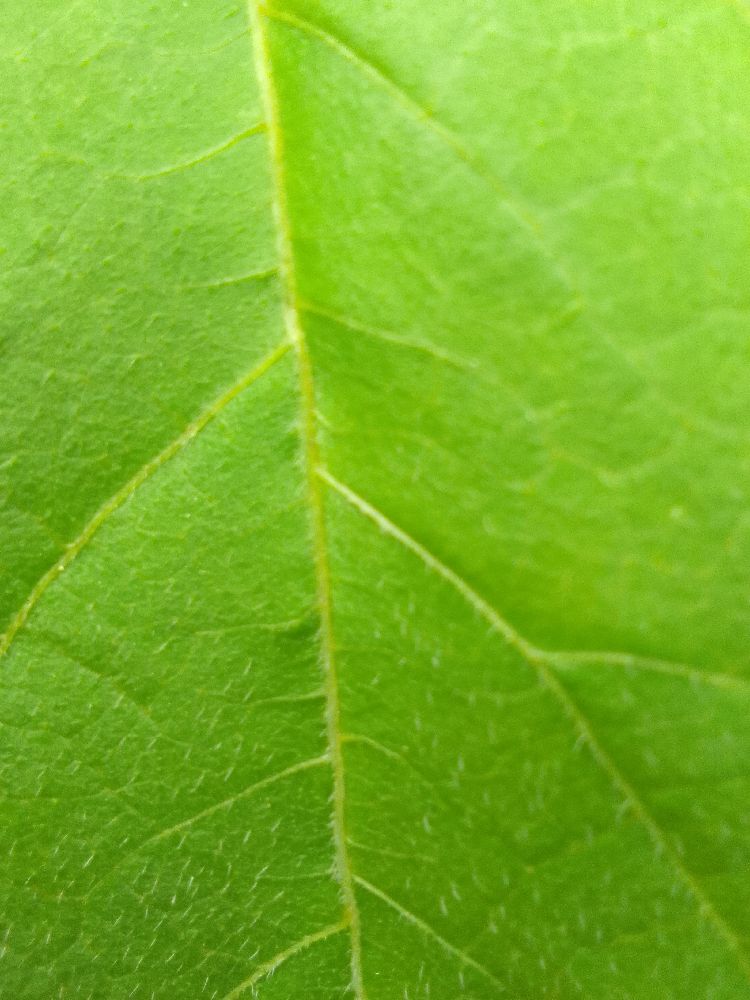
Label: healthy